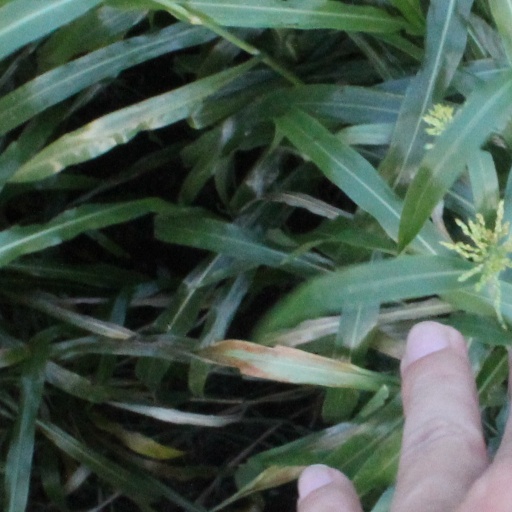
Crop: sorghum